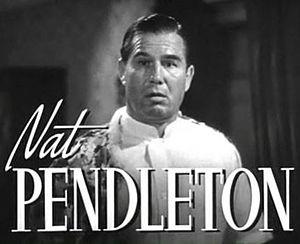
Nat Pendleton est un acteur américain, de son nom complet Nathaniel Greene Pendleton, né à Davenport le 9 août 1895, mort à San Diego le 12 octobre 1967.